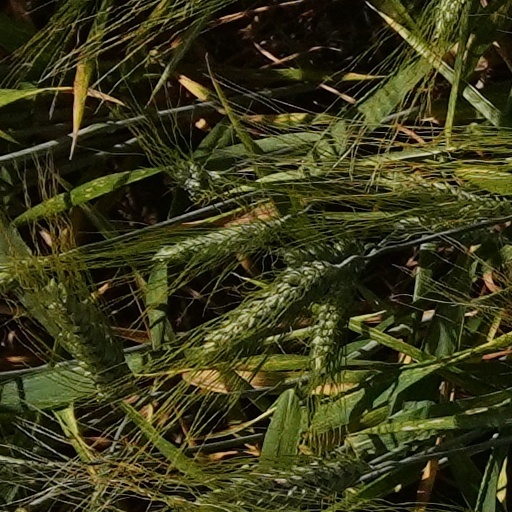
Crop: wheat